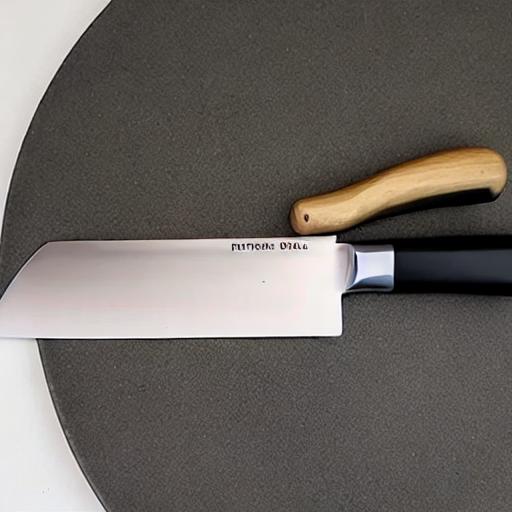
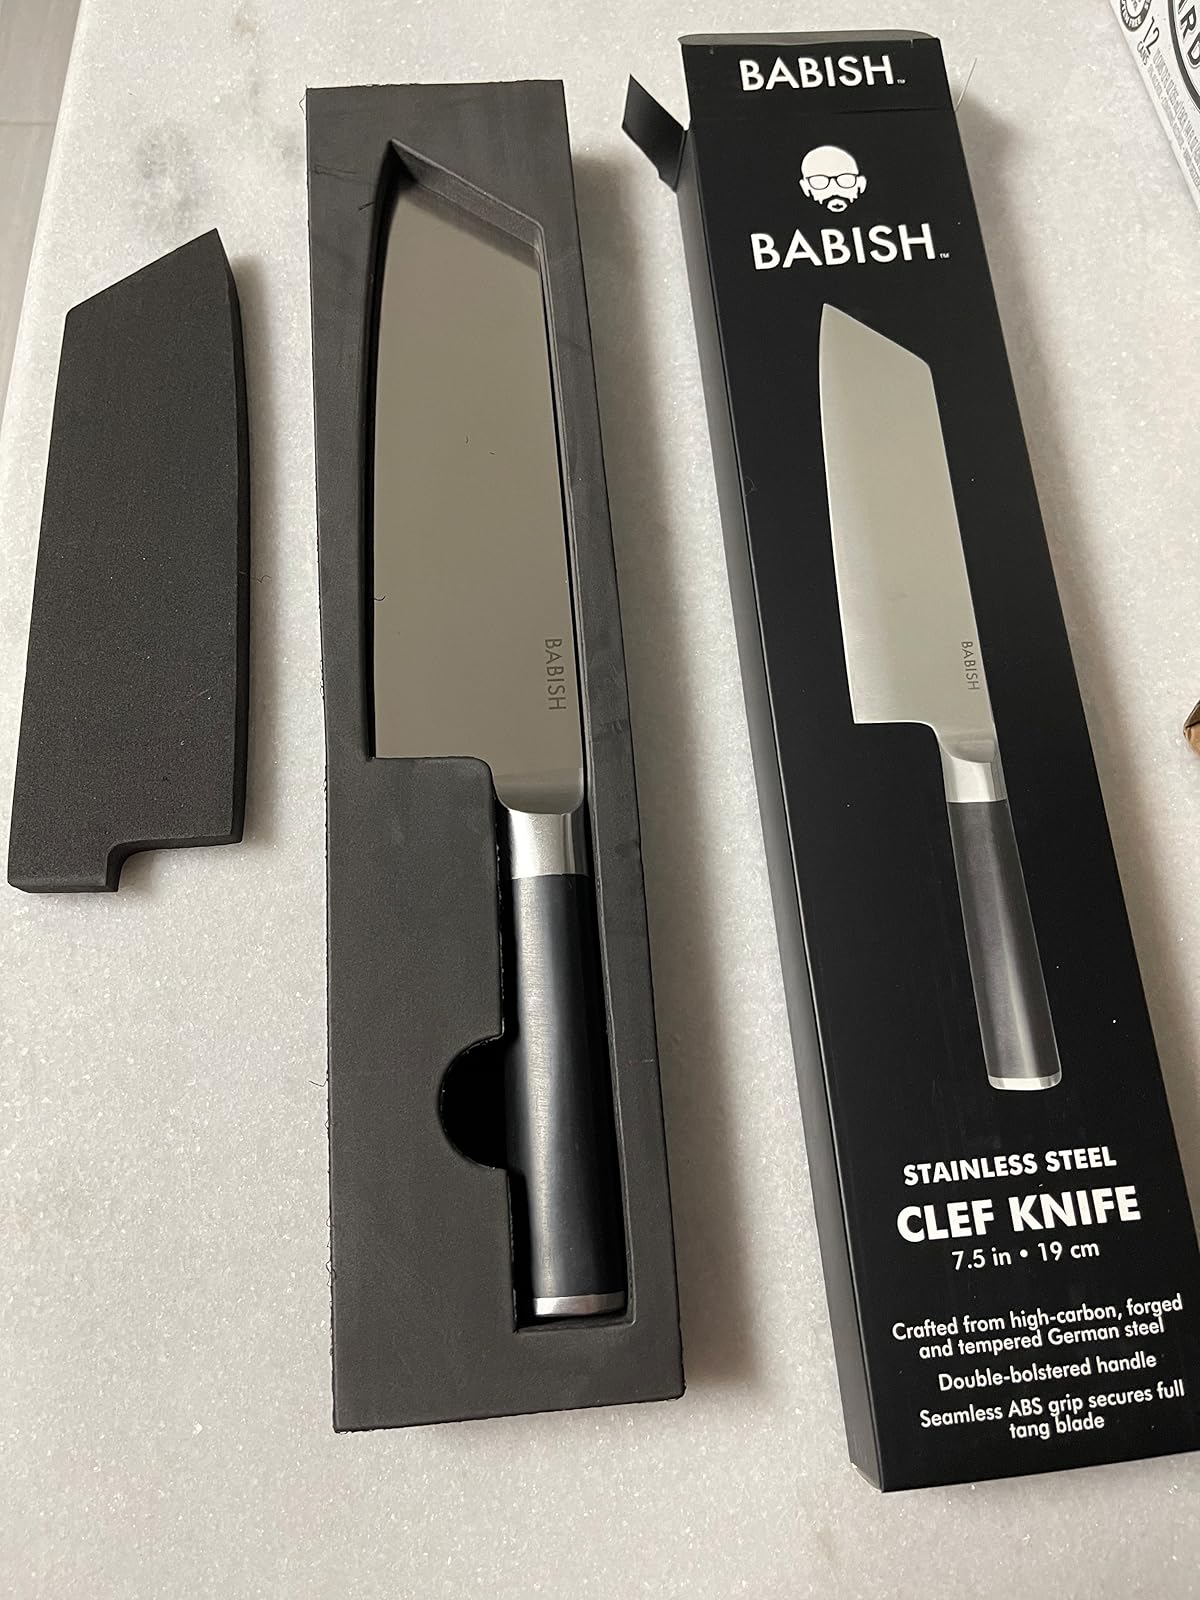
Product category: items_knife
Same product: no